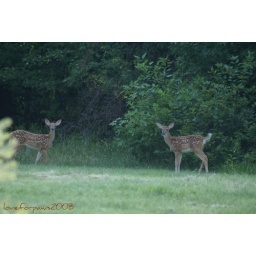
Two fawns are in the field near the barn watching me, watch them. 2008